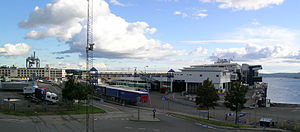
Medium (person) / Medier / Johan Fløttum
Filipstadhavnen i Oslo, hvor sporet efter Gudrun Klausen endte for mediet Johan Fløttum i 1907.
Et medium er i parapsykologien en person med påstået evne til at komme i kontakt med åndeverdenen, som regel i en trancelignende tilstand.